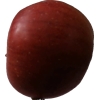
Label: Apple 17